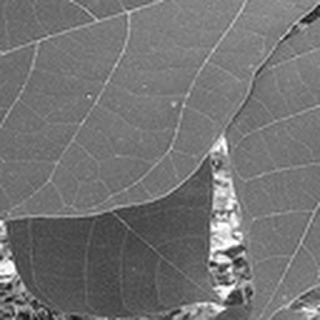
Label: healthy_cotton